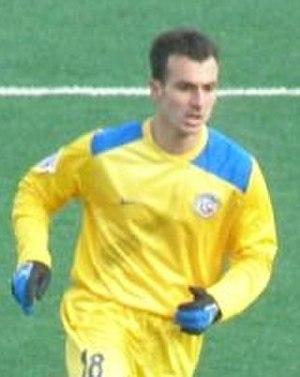
Branimir Petrović est un footballeur serbe.